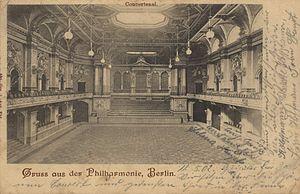
La Philharmonie de Berlin est un ensemble de deux salles de concert situé dans le centre de Berlin, au sud-est du Großer Tiergarten, intégrant une salle de concert symphonique conçue par Hans Scharoun et inaugurée en 1963, et une salle de musique de chambre réalisée par Edgar Wisniewski d'après un projet de Scharoun et inaugurée en 1987. Elle est le siège de l'Orchestre philharmonique de Berlin qui fut sous la direction d'Herbert von Karajan de 1954 à 1989.